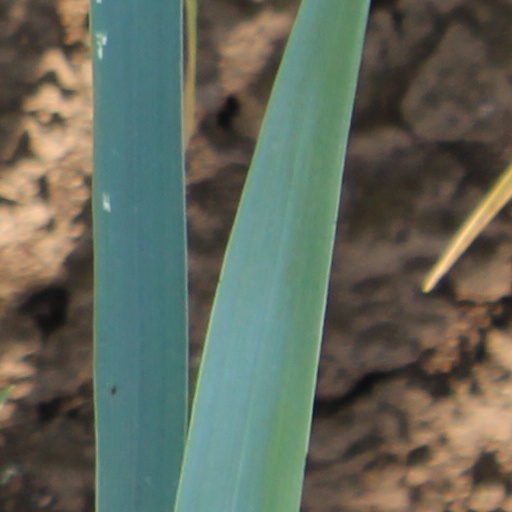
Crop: wheat